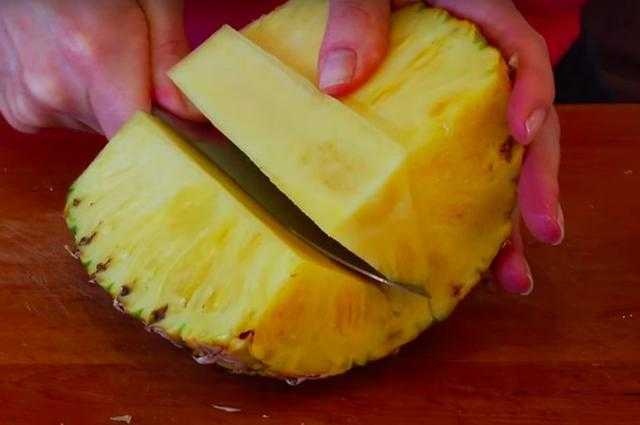
Label: Pineapple